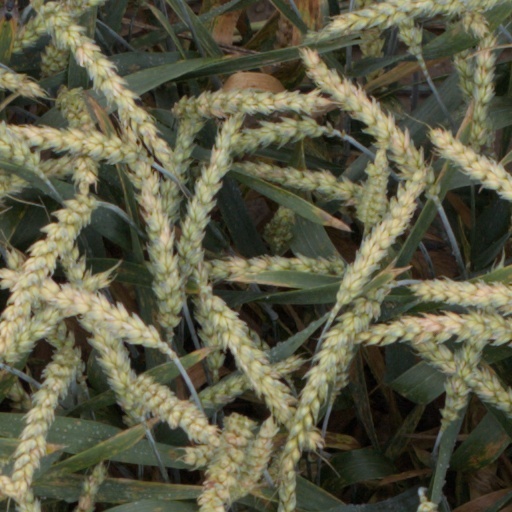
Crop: wheat